Saxon Museum of Industry

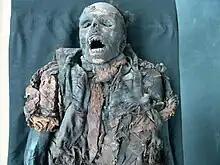
Chemnitz Tar Mummy

The Chemnitz Tar Mummy is a mummified human body which has been on display at the Saxon Museum of Industry in Chemnitz since 2003.